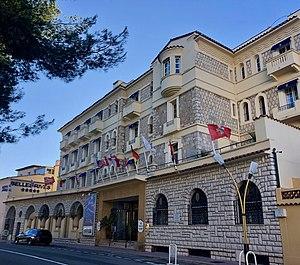
L'entrée de l'Hôtel Belles Rives au mois de décembre 2019.
L'Hôtel Belles Rives, anciennement la Villa Saint-Louis et premier hôtel les pieds dans l'eau de la Côte d'Azur, se situe en France, au Cap d'Antibes dans le département des Alpes-Maritimes.